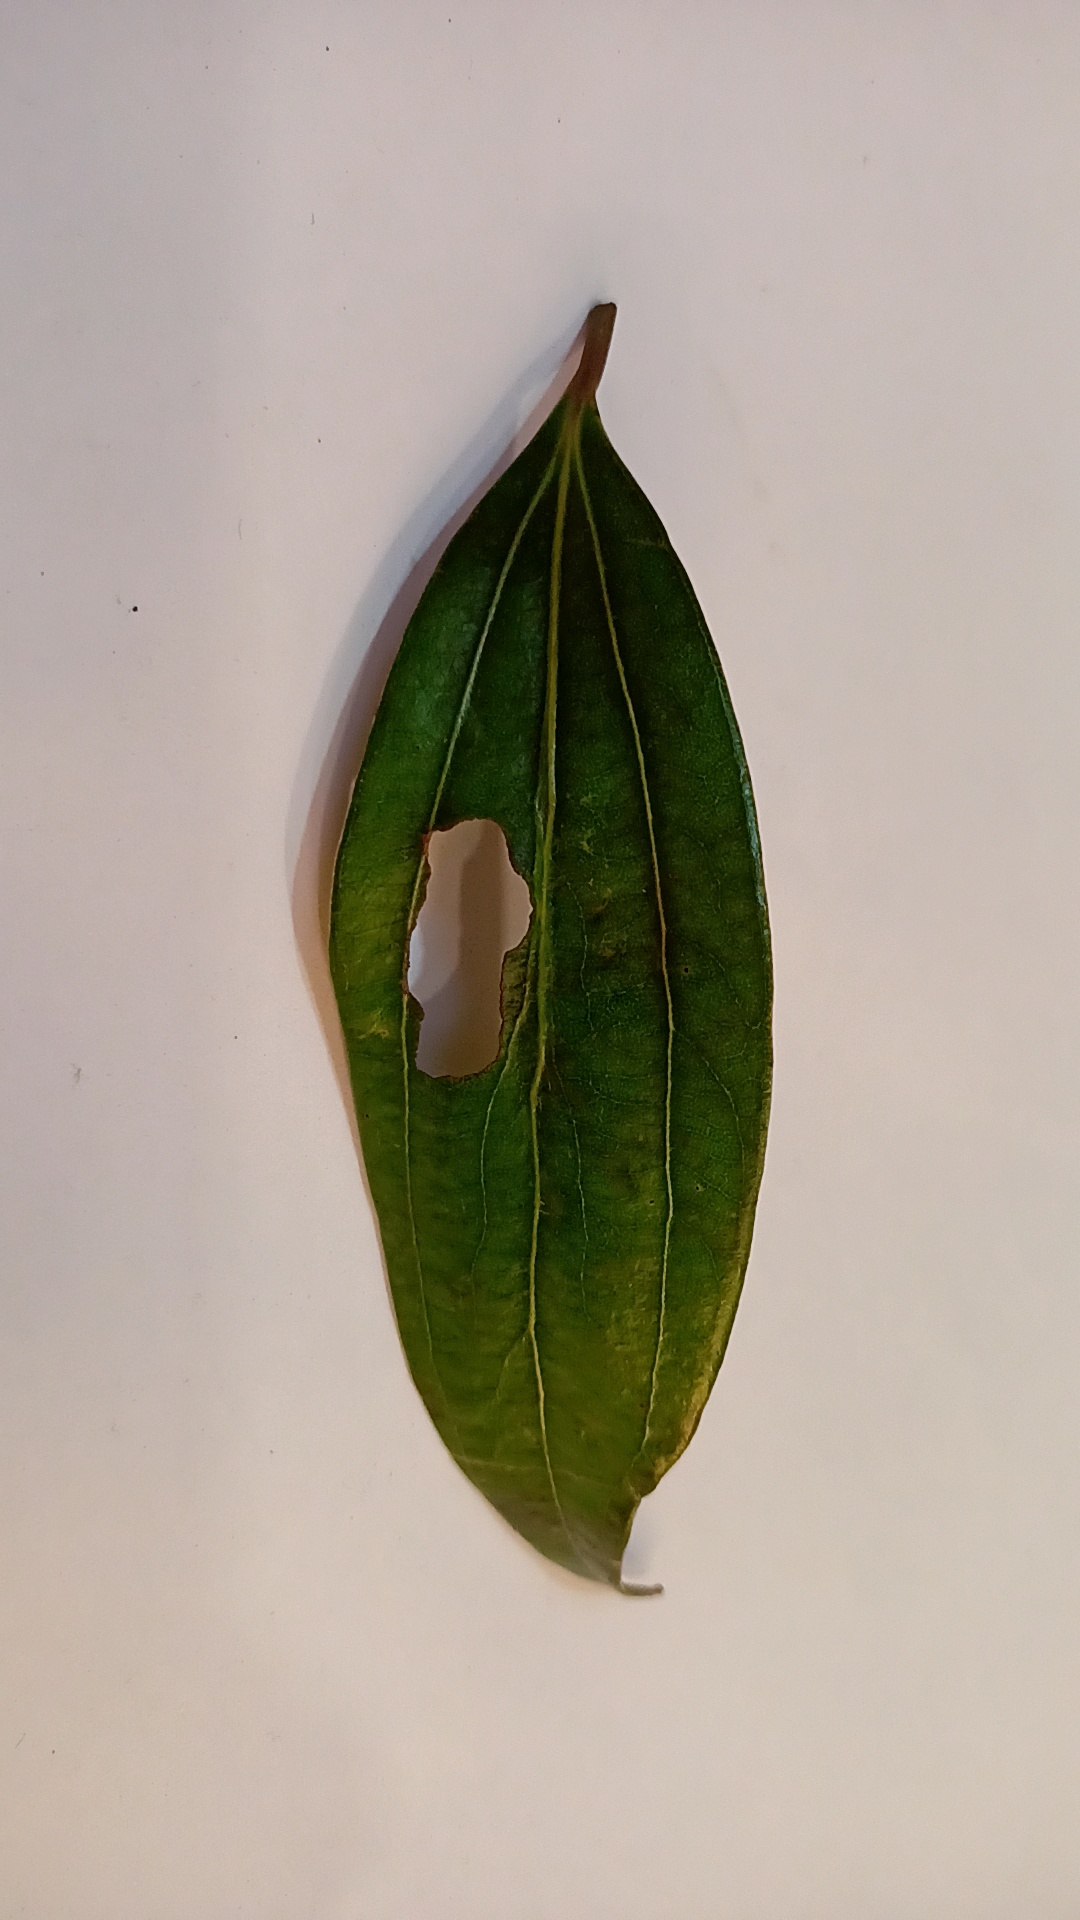
Label: Disease